F. J. Lauerman House

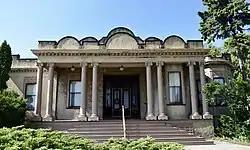
Front entrance to the house

The F. J. Lauerman House also known as Casa del Flores is house located in Marinette, Wisconsin. It was added to the National Register of Historic Places on August 14, 1979.